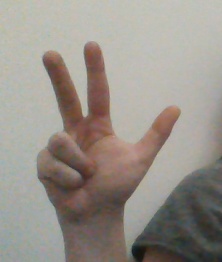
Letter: al